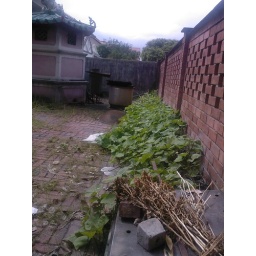
Wild plants growing beside the brick wall